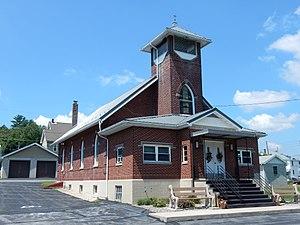
Landingville est un borough situé au sud de la partie centrale du comté de Schuylkill, en Pennsylvanie, aux États-Unis. En 2010, il comptait une population de 159 habitants. Il est incorporé le 14 novembre 1887.